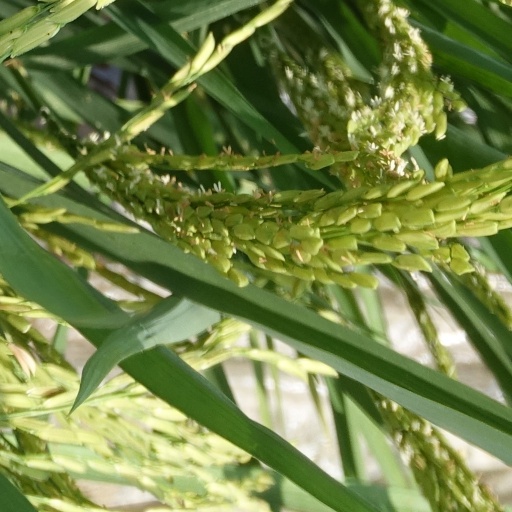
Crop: rice